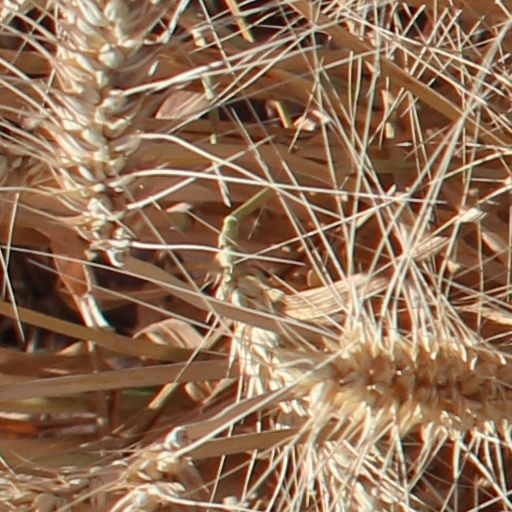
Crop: wheat